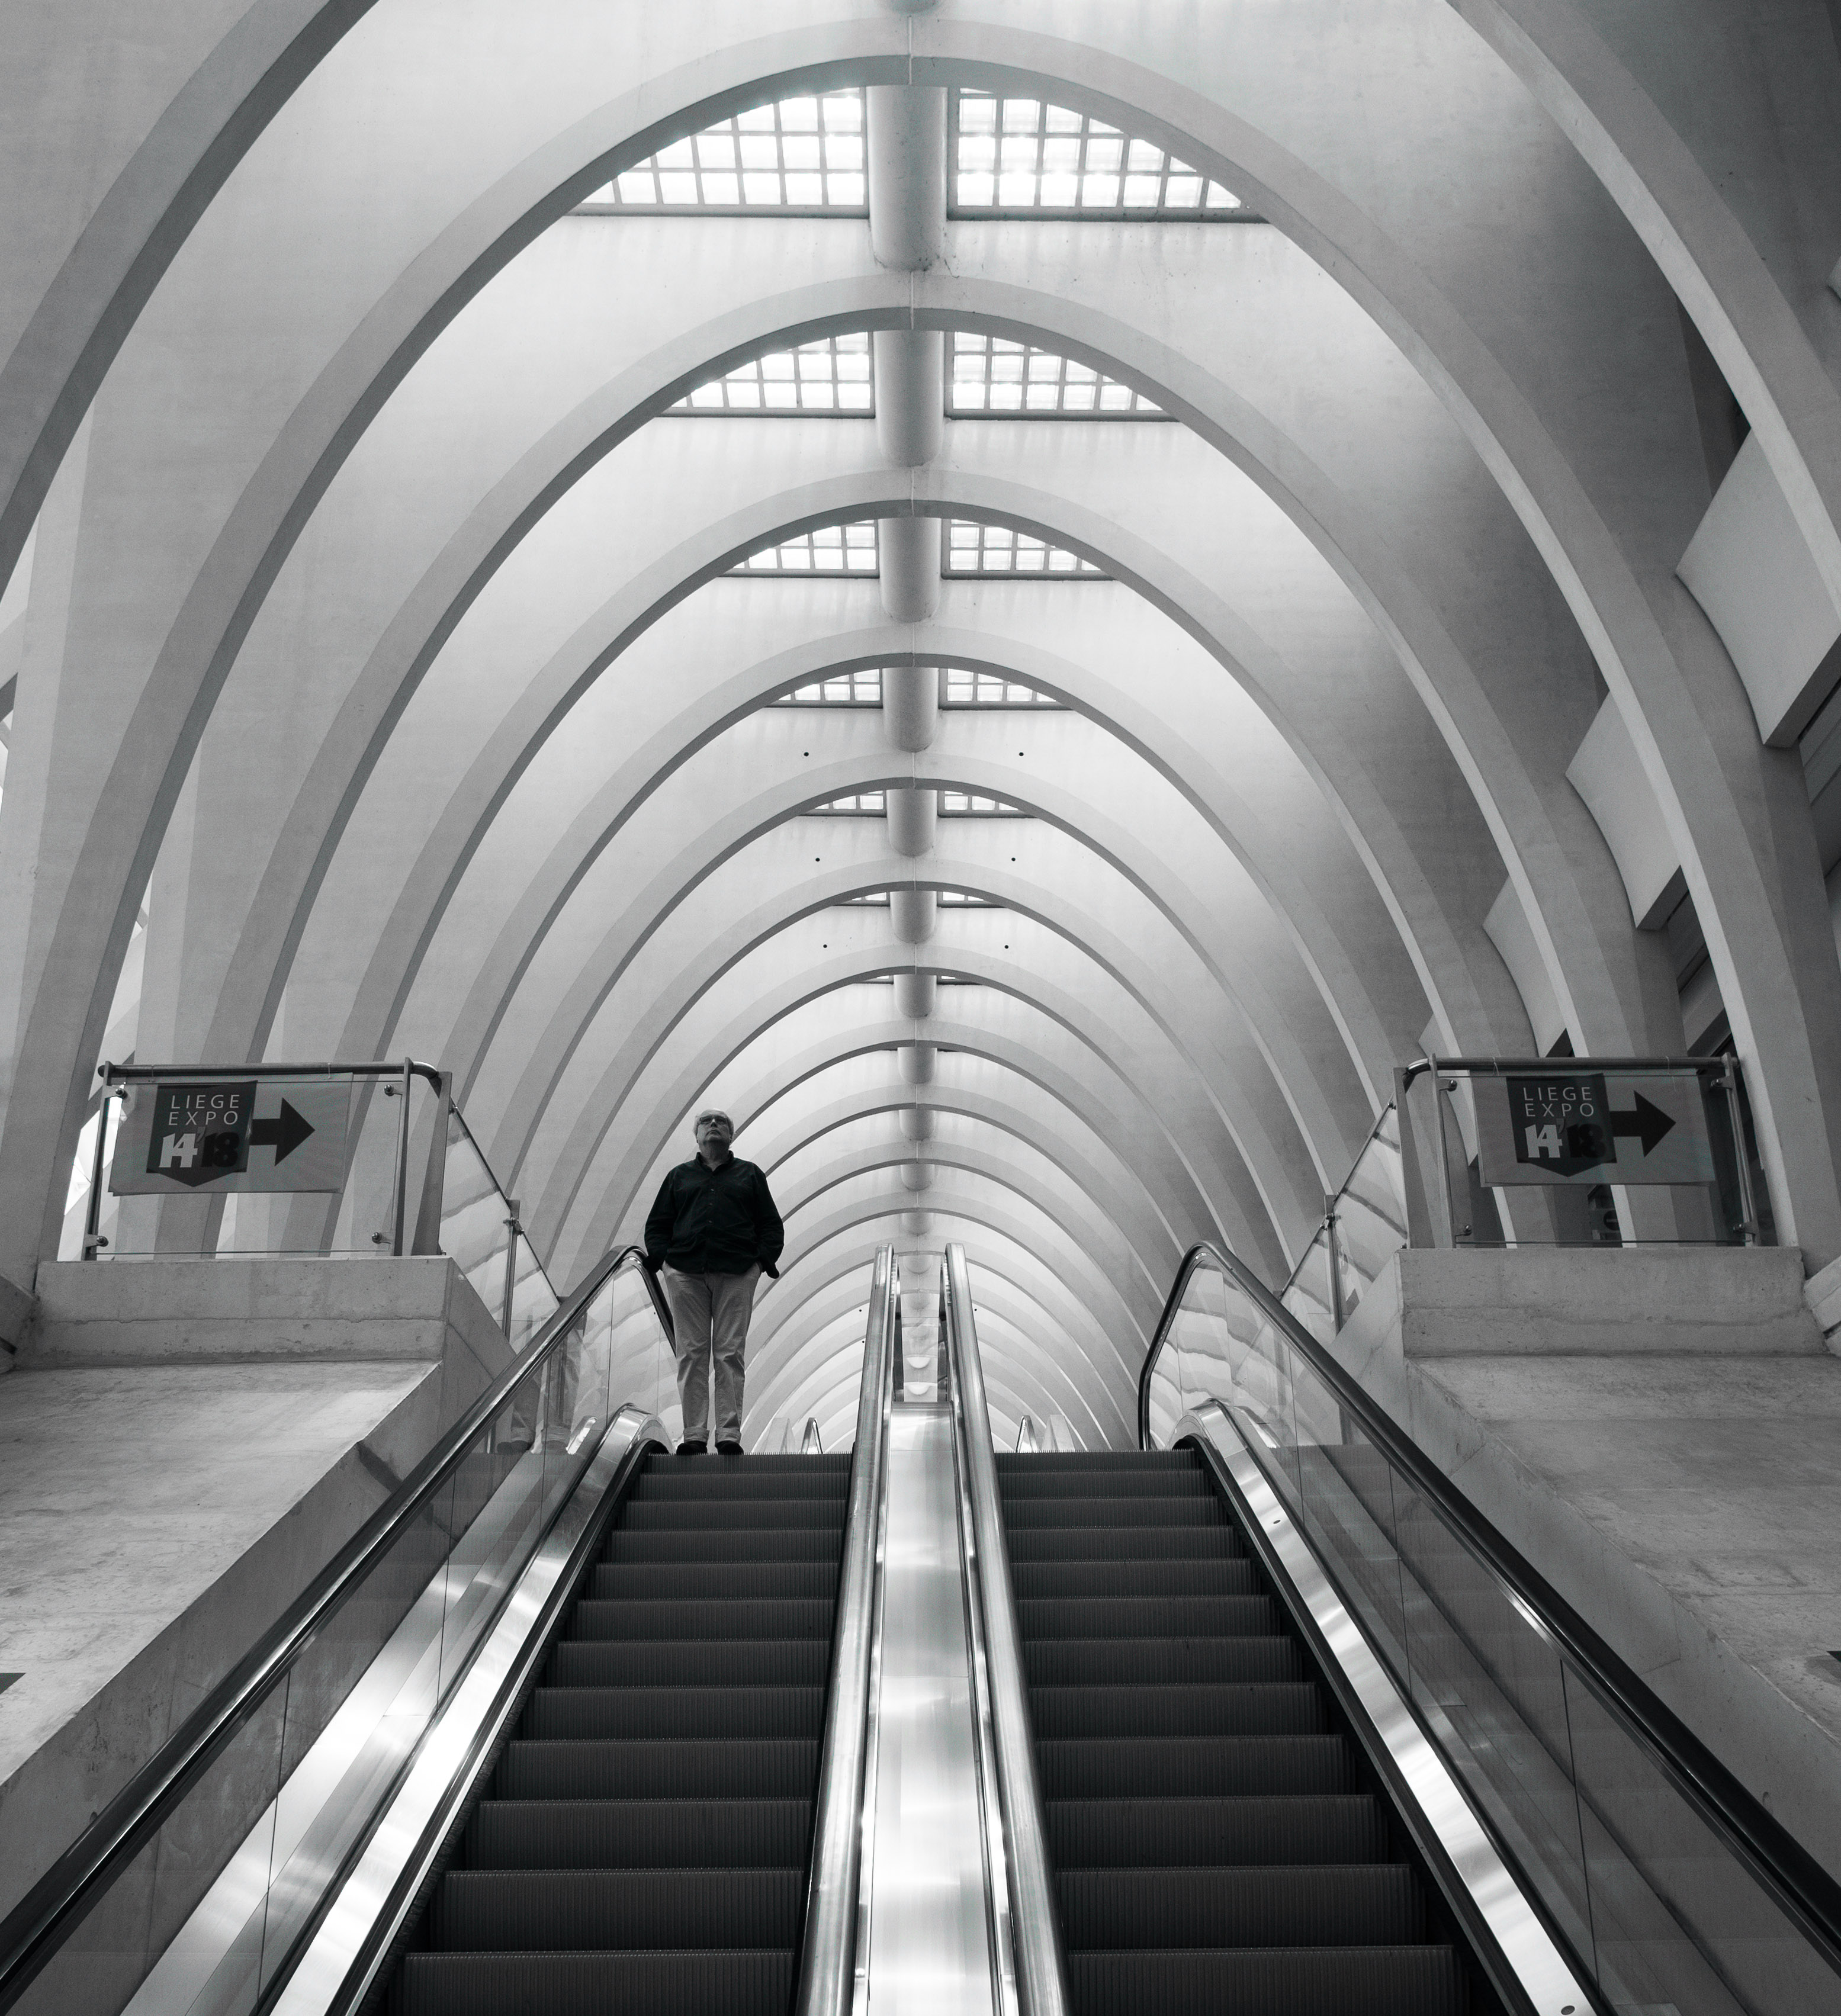
black and white, architecture, street, escalator, transport, arch, line, monochrome, public transport, metro station, symmetry, olympus, liege, daylighting, monochrome photography, rapid transit